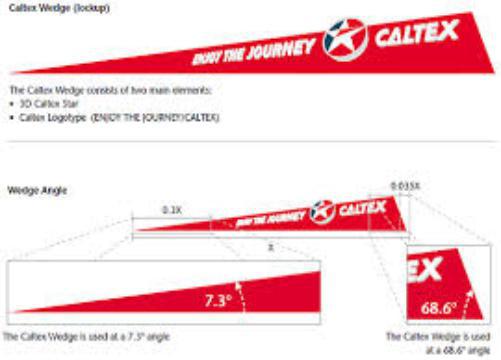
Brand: Caltex
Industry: Others